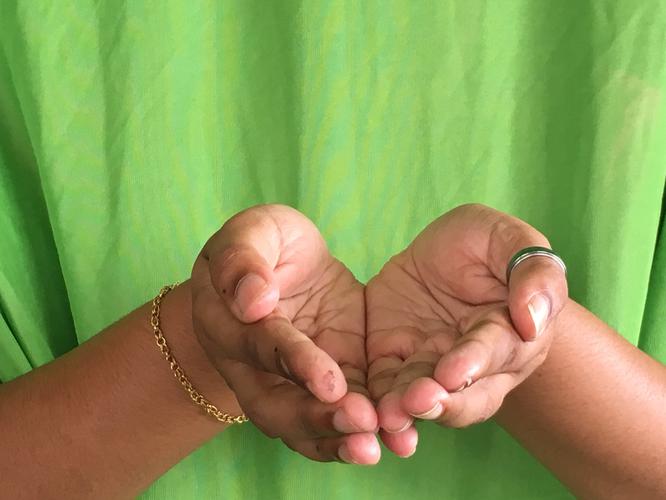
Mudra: Pushpaputa
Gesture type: double_hand